Heinrich Eduard Linde-Walther

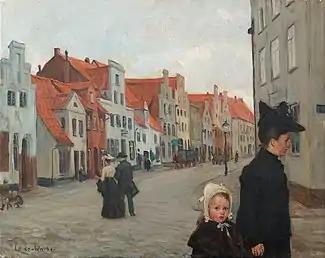
Hartengrube (a street in Lübeck's Old Town, c.1903)

He became a student in the Department of Photography at the "Graphische Lehr- und Versuchsanstalt" (Graphic Arts and Research Institute) in Vienna. From 1887 to 1889 he worked as a photographer and colorist (someone who adds color to black-and-white photographs) in Cairo. He attended the Academy of Fine Arts, Munich, from 1891 to 1894, where he studied with Gabriel von Hackl and Paul Hoecker. From 1895 to 1898 he was at the Académie Julian in Paris, then travelled extensively, visiting Sweden, the Netherlands and Spain.